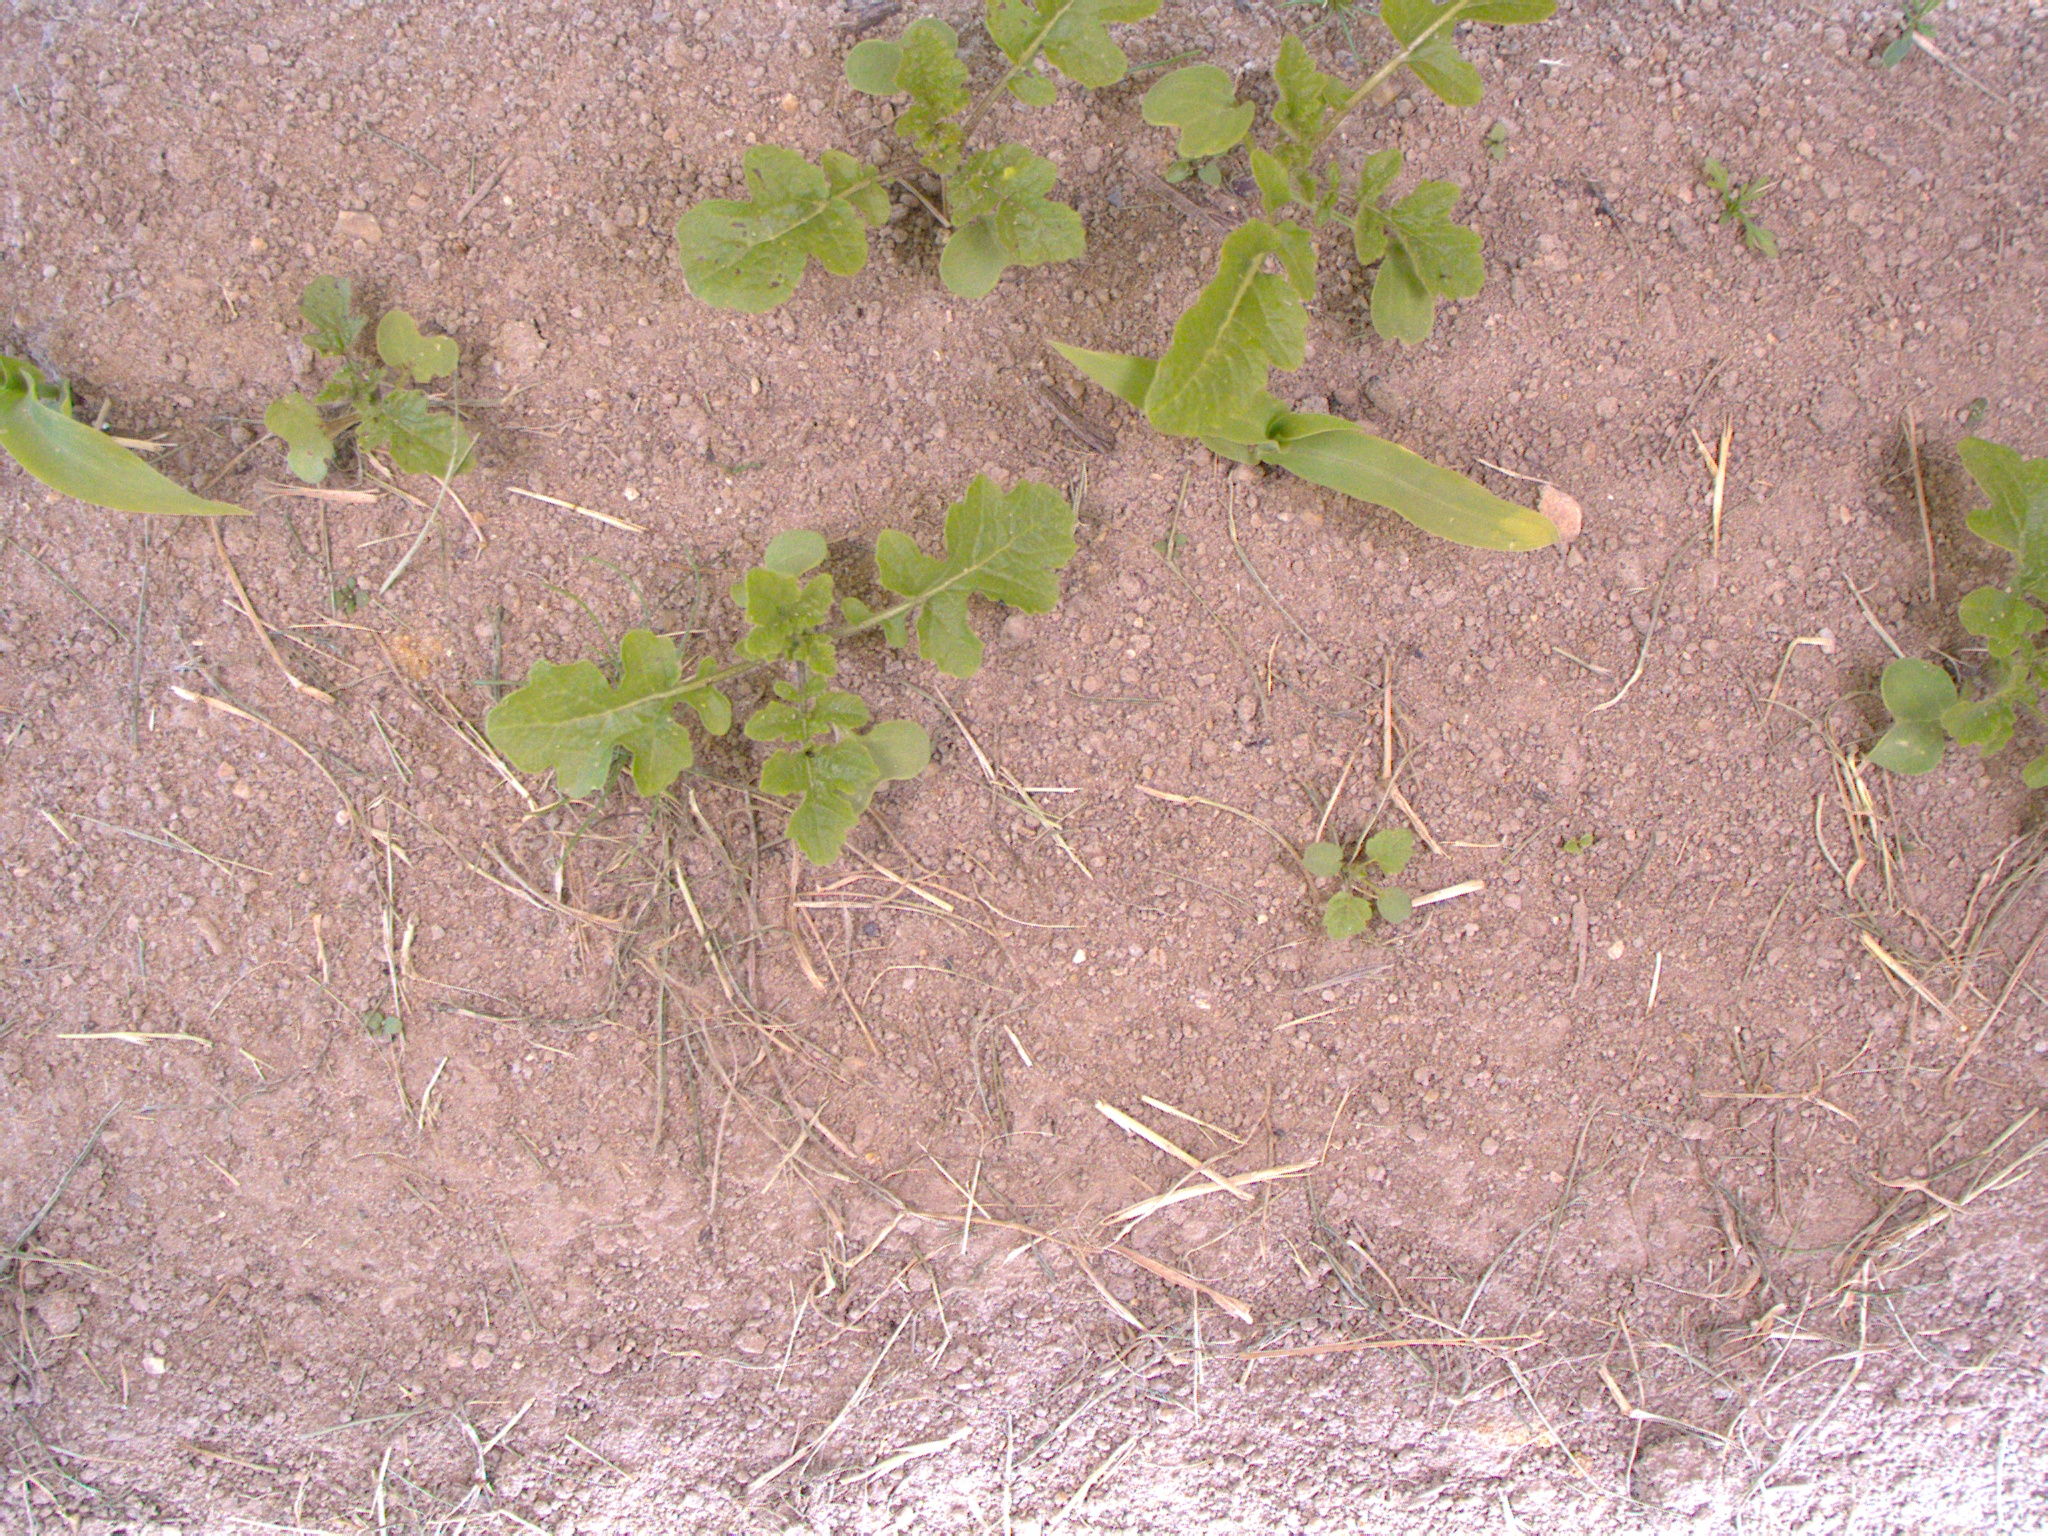
Crop: maize
Objects: maize, stem_maize, stem_maize